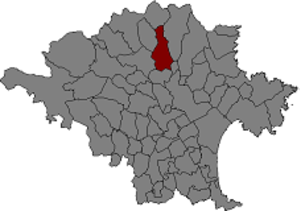
Sant Climent Sescebes est une commune d'Espagne dans la communauté autonome de Catalogne, province de Gérone, de la comarque d'Alt Empordà